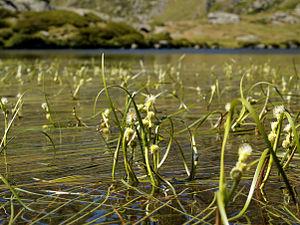
Rubanier à feuilles étroites (Sparganium angustifolium), près d'Arcalis (Andorre)
Cette liste de Tracheophyta de Bosnie-Herzégovine, ainsi que d’espèces introduites est un aperçu incomplet d’espèces de mousses, de fougères, de gymnospermes et d’angiospermes citées dans la littérature disponible en langues bosniaque, croate, serbe et serbo-croate. Cet aperçu n’inclue pas des espèces cultivées ni celles occasionnellement introduites.
Sparganium angustifolium, le rubanier à feuilles étroites, est une espèce aquatique de plante herbacée du genre Sparganium, appartenant à la famille des Sparganiaceae, ou selon la classification récente à celle des Typhaceae. Elle a été décrite en 1803 par André Michaux dans Flora boreali-americana.
Cette page n'a ni la prétention ni pour objet de proposer une liste exhaustive des références relatives à la botanique européenne et méditerranéenne, une telle entreprise serait, bien entendu, sans fin... Son ambition est de présenter une liste d'ouvrages, de publications ou de sites Web reconnus par la communauté scientifique comme incontournables ou majeurs, qu'ils soient généraux ou plus ciblés.